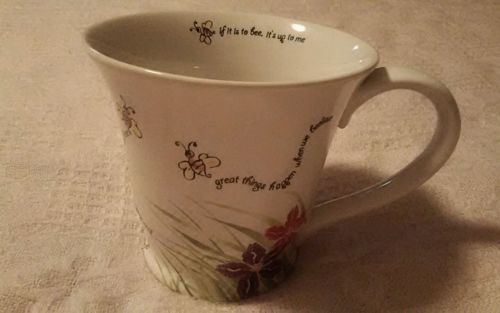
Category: mug